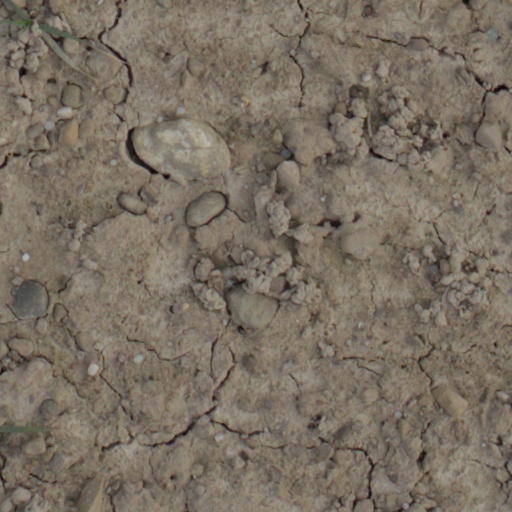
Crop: wheat